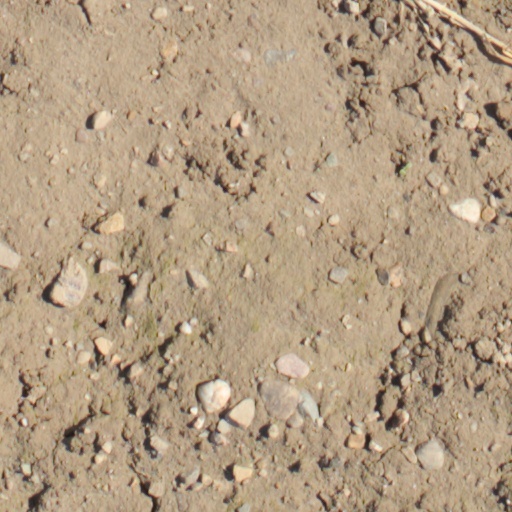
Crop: wheat